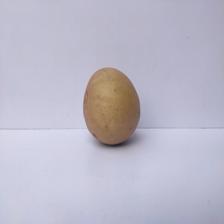
Size: Large